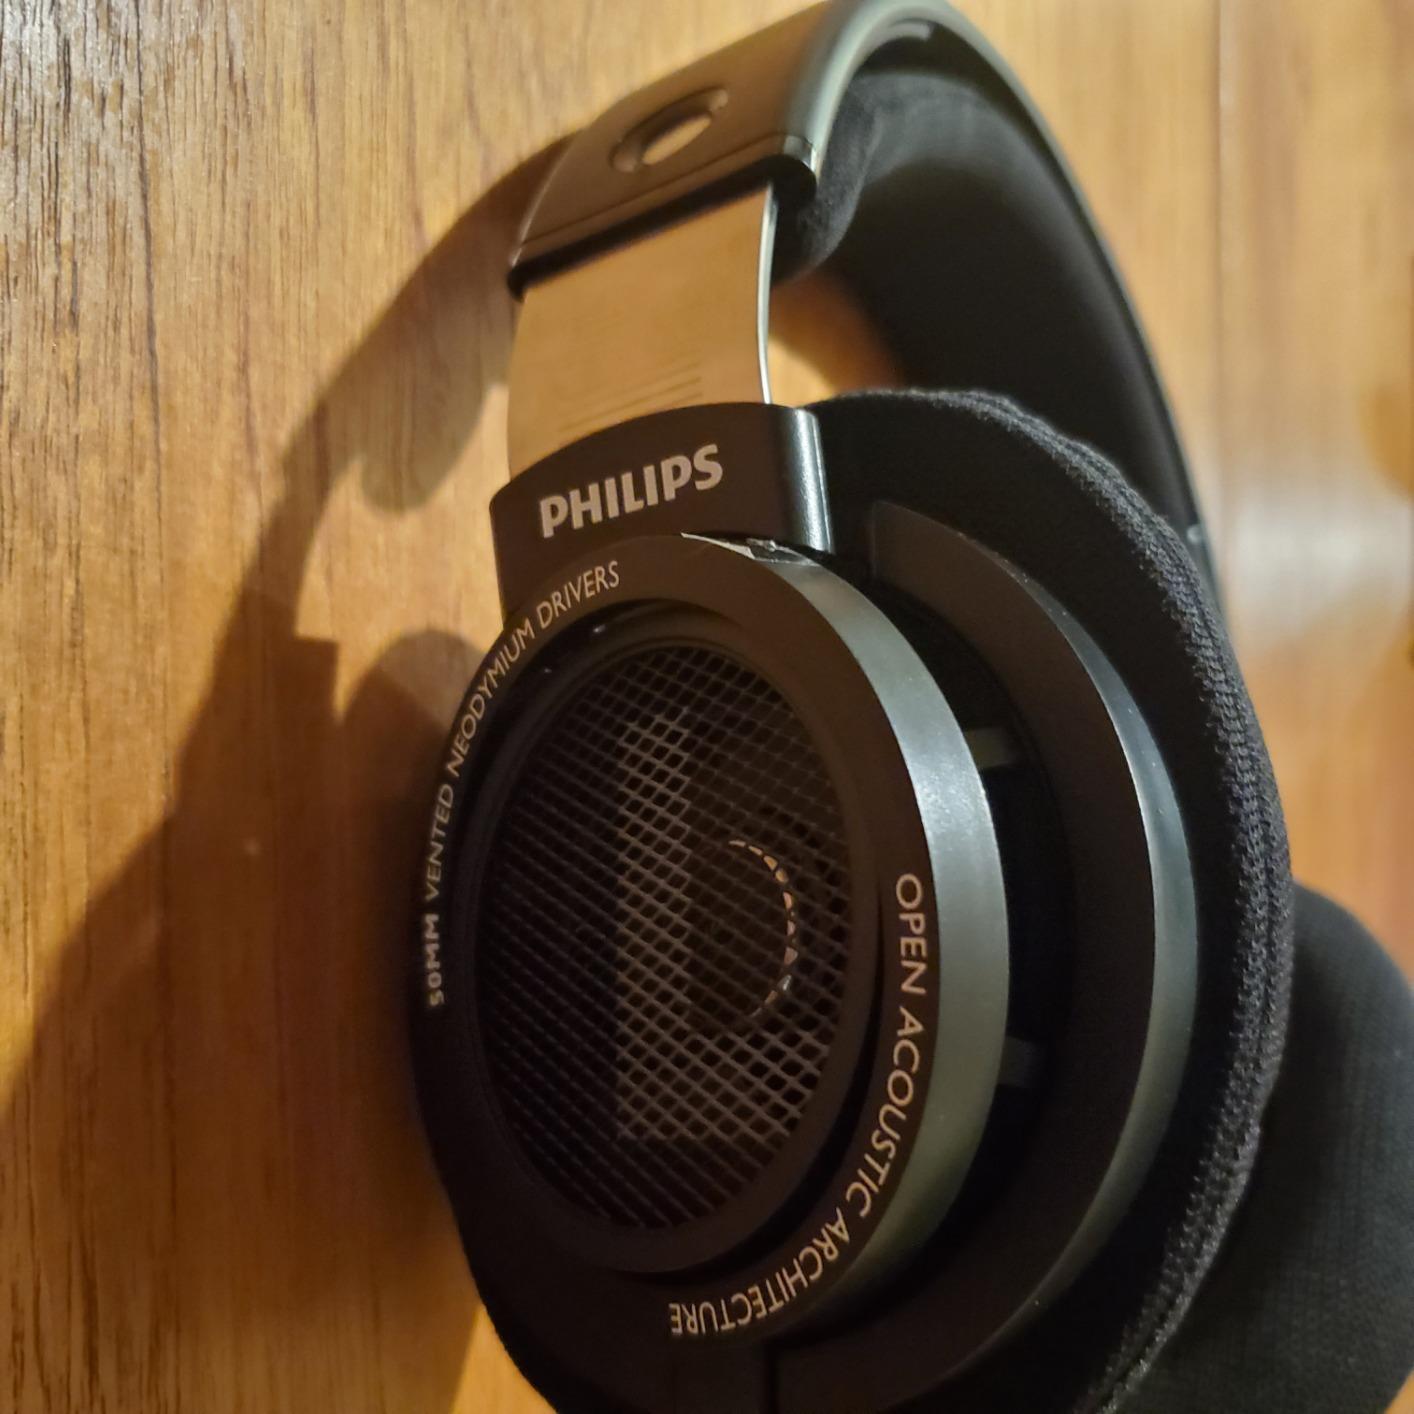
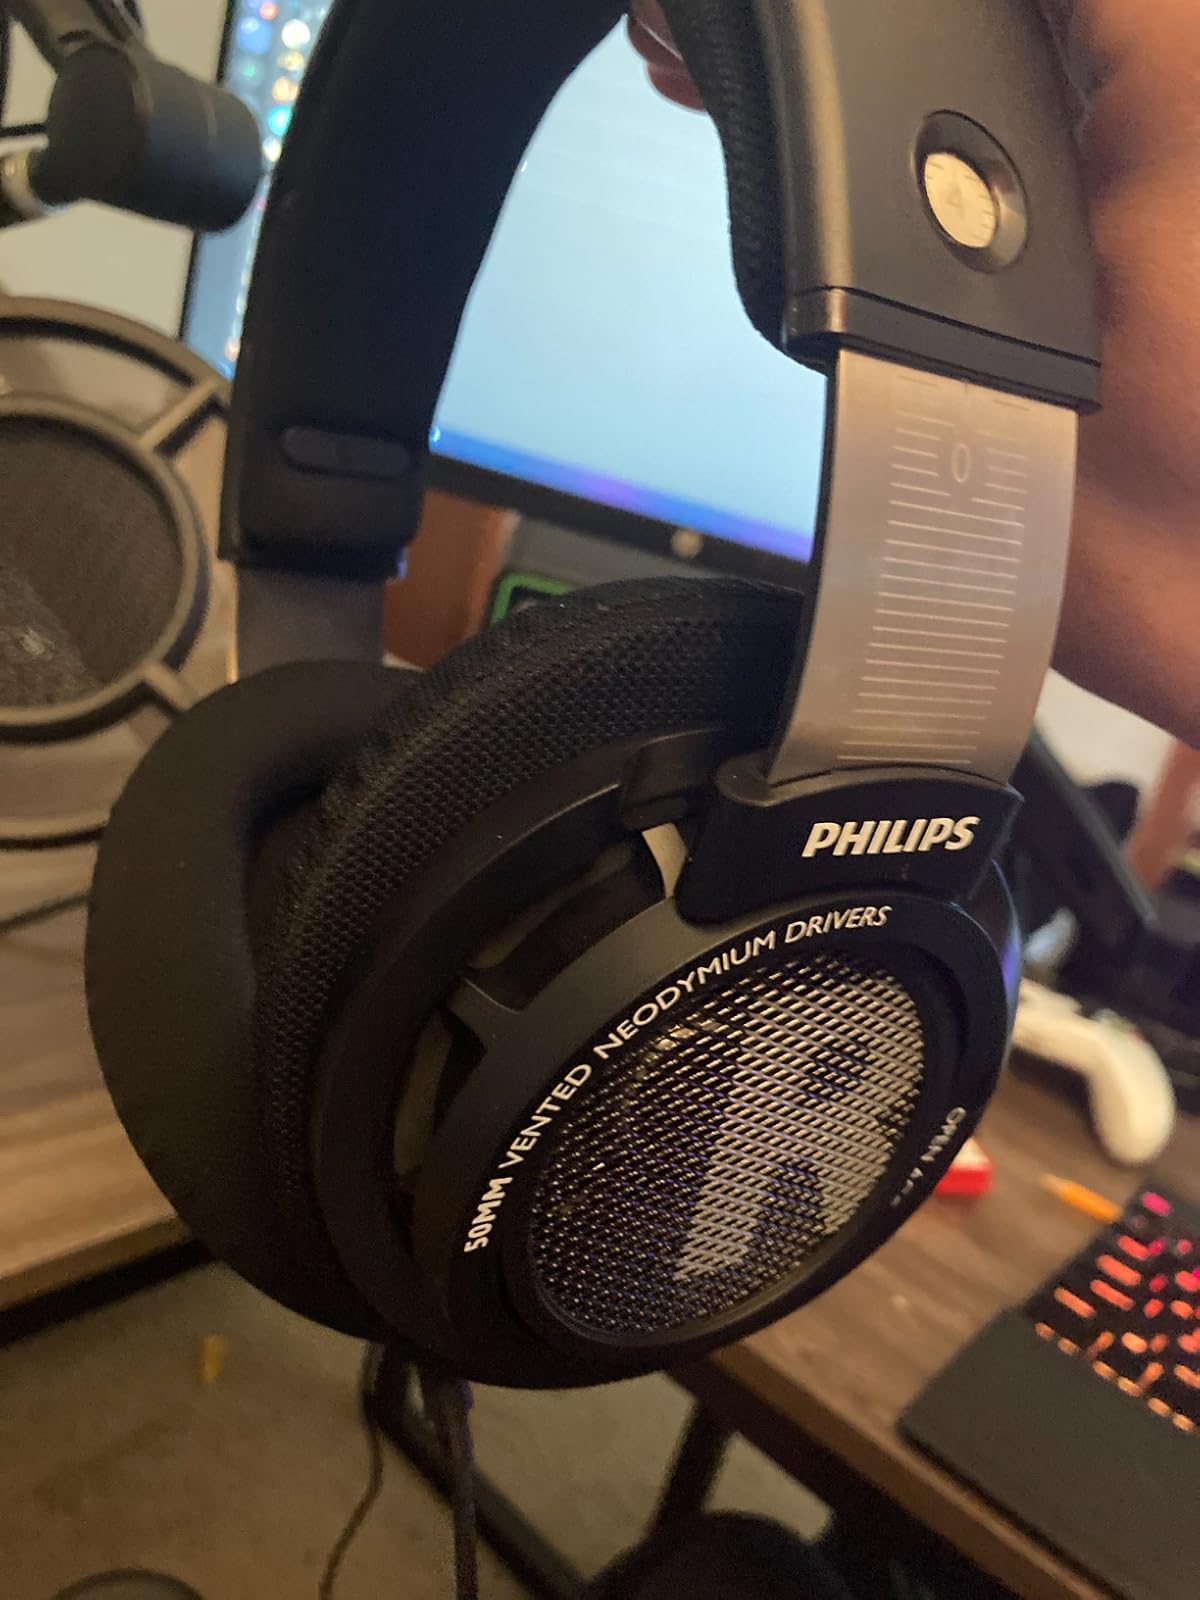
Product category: headphones
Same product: yes